La Plata

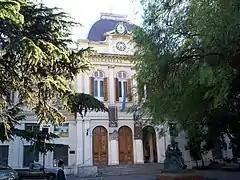
Presidencia de la UNLP.

The Spanish community's contributions include the renowned Spanish Hospital. Spain has also acknowledged the community by installing a consulate in the city of La Plata.